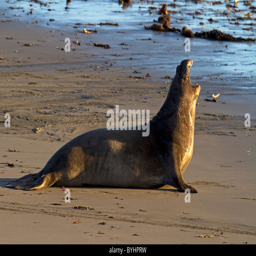
elephant seal in the evening